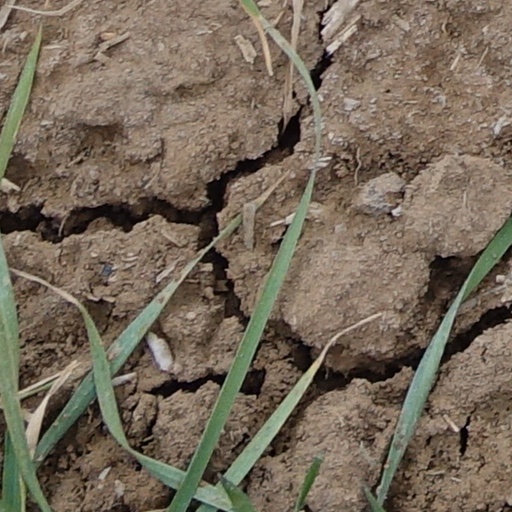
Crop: wheat